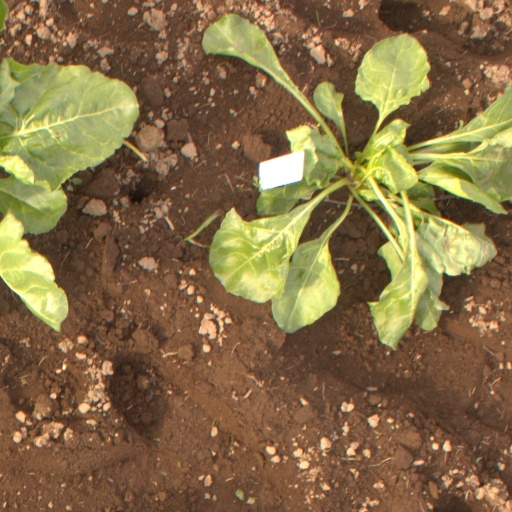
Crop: sugar beet